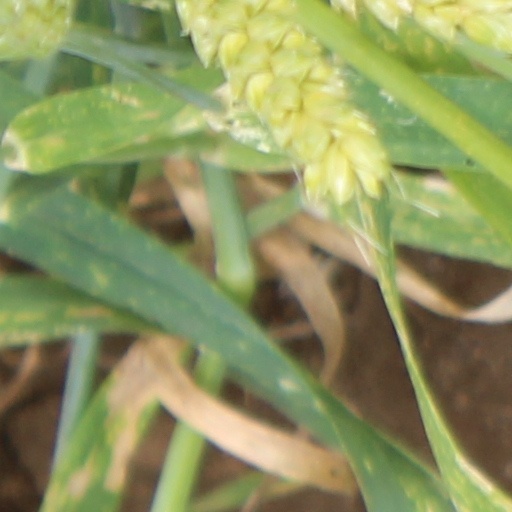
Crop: wheat